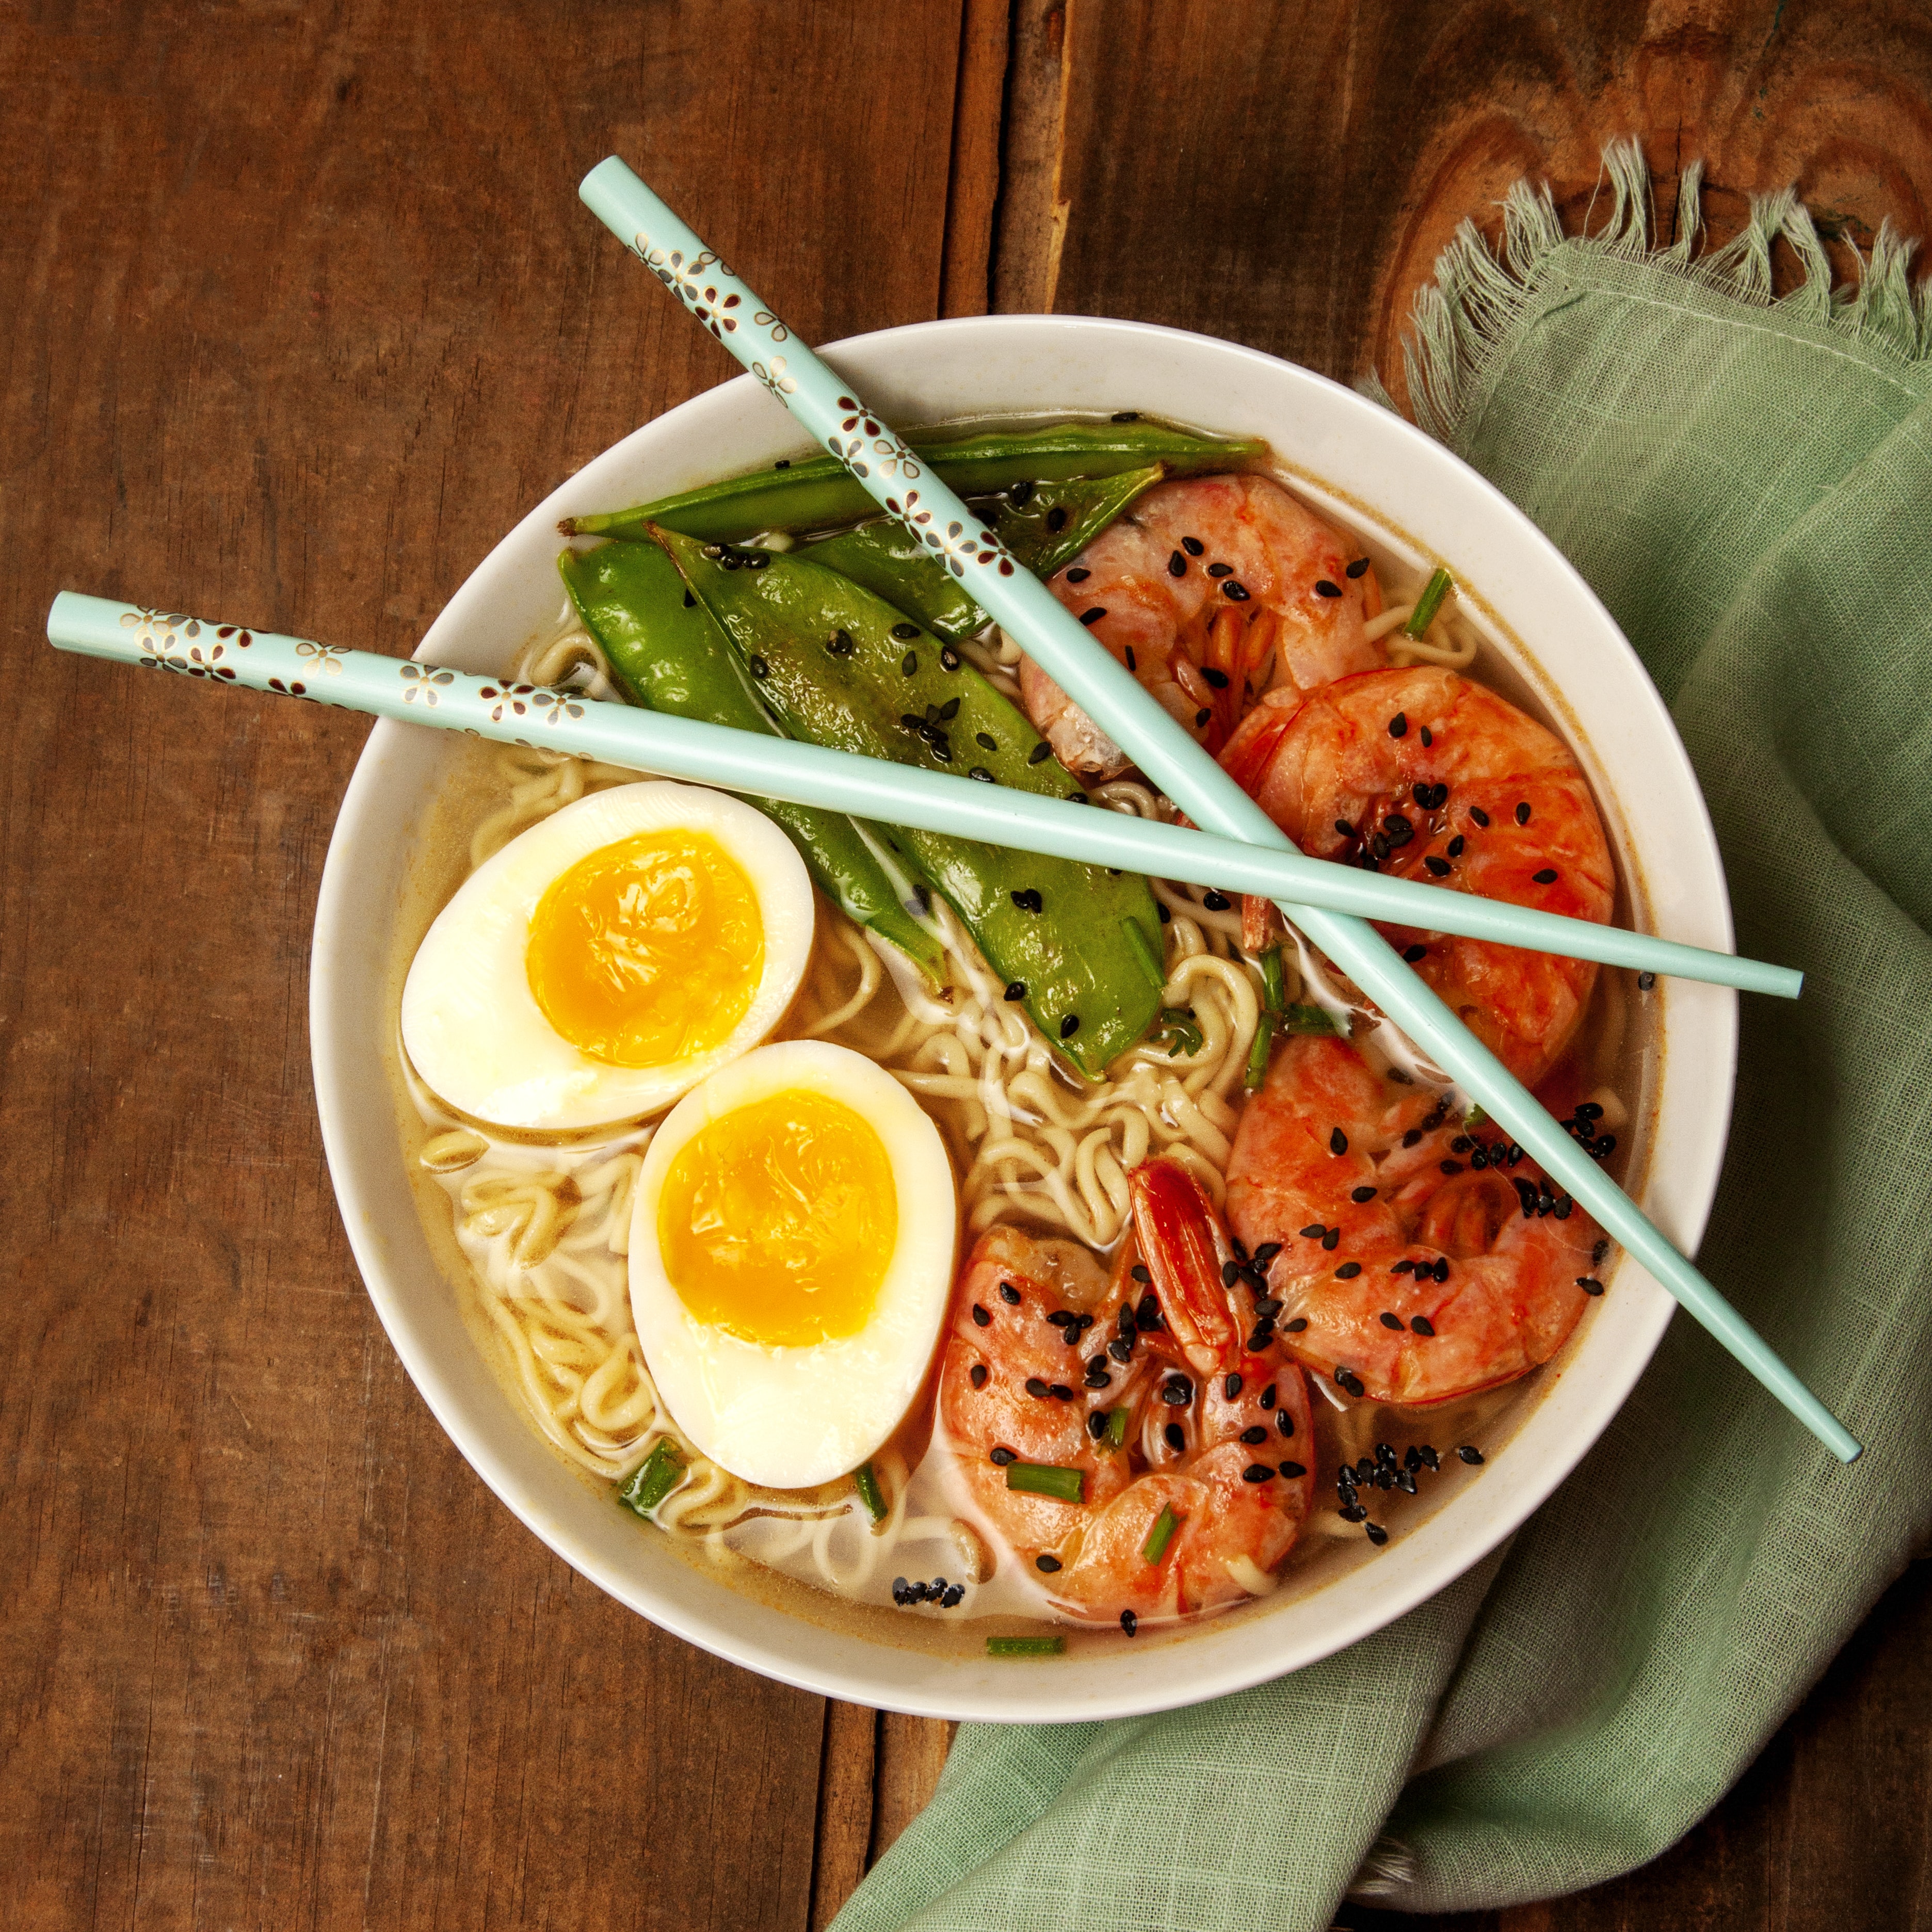
soup, dish, food, cuisine, ingredient, bibimbap, meal, comfort food, produce, lunch, pancit, laksa, M qu ng, thai food, recipe, Mee siam, meat, rice noodles, brunch, chinese food, noodle, seafood, bowl, breakfast, mie goreng, korean food